Mersea Island

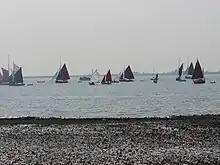
A group of fishing smacks off West Mersea

The main industries on Mersea are farming, fishing and servicing the leisure boating and yachting industry. Oysters have been harvested off the island since Roman times, and are shipped worldwide. The extensive history and association with the oyster trade attracts a significant number of tourists each year, though today the trade is predominantly with Pacific oysters that have been introduced to the area. The Essex oyster fishery is opened by the Mayor of Colchester every September.